Steve Huffman

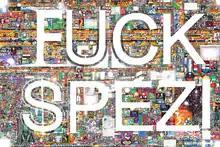
"Fuck spez!" written by Reddit users across the July 2023 canvas of r/place

In response, Huffman held an AMA (Ask Me Anything) on June 9, 2023; according to Wes Davis at "The Verge", "Huffman was met with seemingly universal anger" and "If there are positive comments, I didn't find them." During the AMA, Huffman said the plan to begin charging some apps for access to the Reddit API on July 1, 2023, and to limit third-party app access to mature content from Reddit was still scheduled to happen. After the AMA, some subreddits announced their suspension of public access would be indefinite, until API policy issues were addressed.